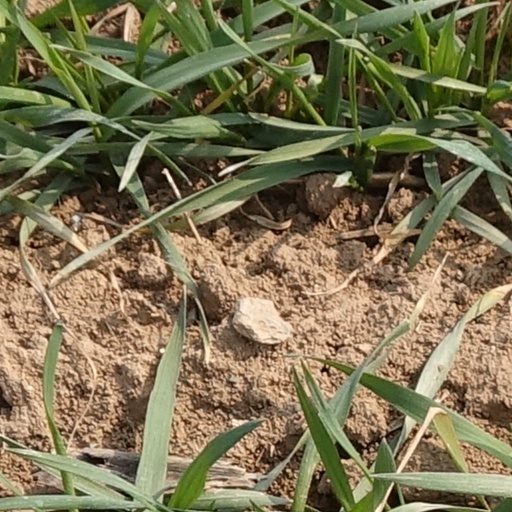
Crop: wheat